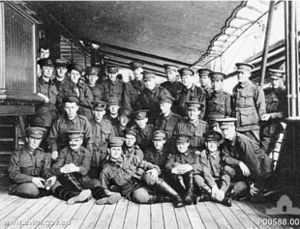
Felttoget i Sinai og Palæstina / Bevægelseskrig på Sinai / Luftbombardement af Beersheba
Forstærkninger til No. 1 Squadron Australian Flying Corps den 25. juli 1916 om bord P & O "Malwa" på vej til Egypten
Felttoget i Sinai og Palæstina i Mellemøsten under 1. verdenskrig blev udkæmpet mellem det Britiske Imperium og det Osmanniske Rige, som blev støttet af det Tyske Kejserrige. Det blev indledt med et osmannisk forsøg på at angribe Suez-kanalen i 1915 og sluttede med våbenhvilen i Mudros in 1918 som førte til afståelsen af det osmanniske Syrien og Palæstina.